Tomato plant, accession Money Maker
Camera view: bottom (45 deg); turntable rotation: 240 degrees
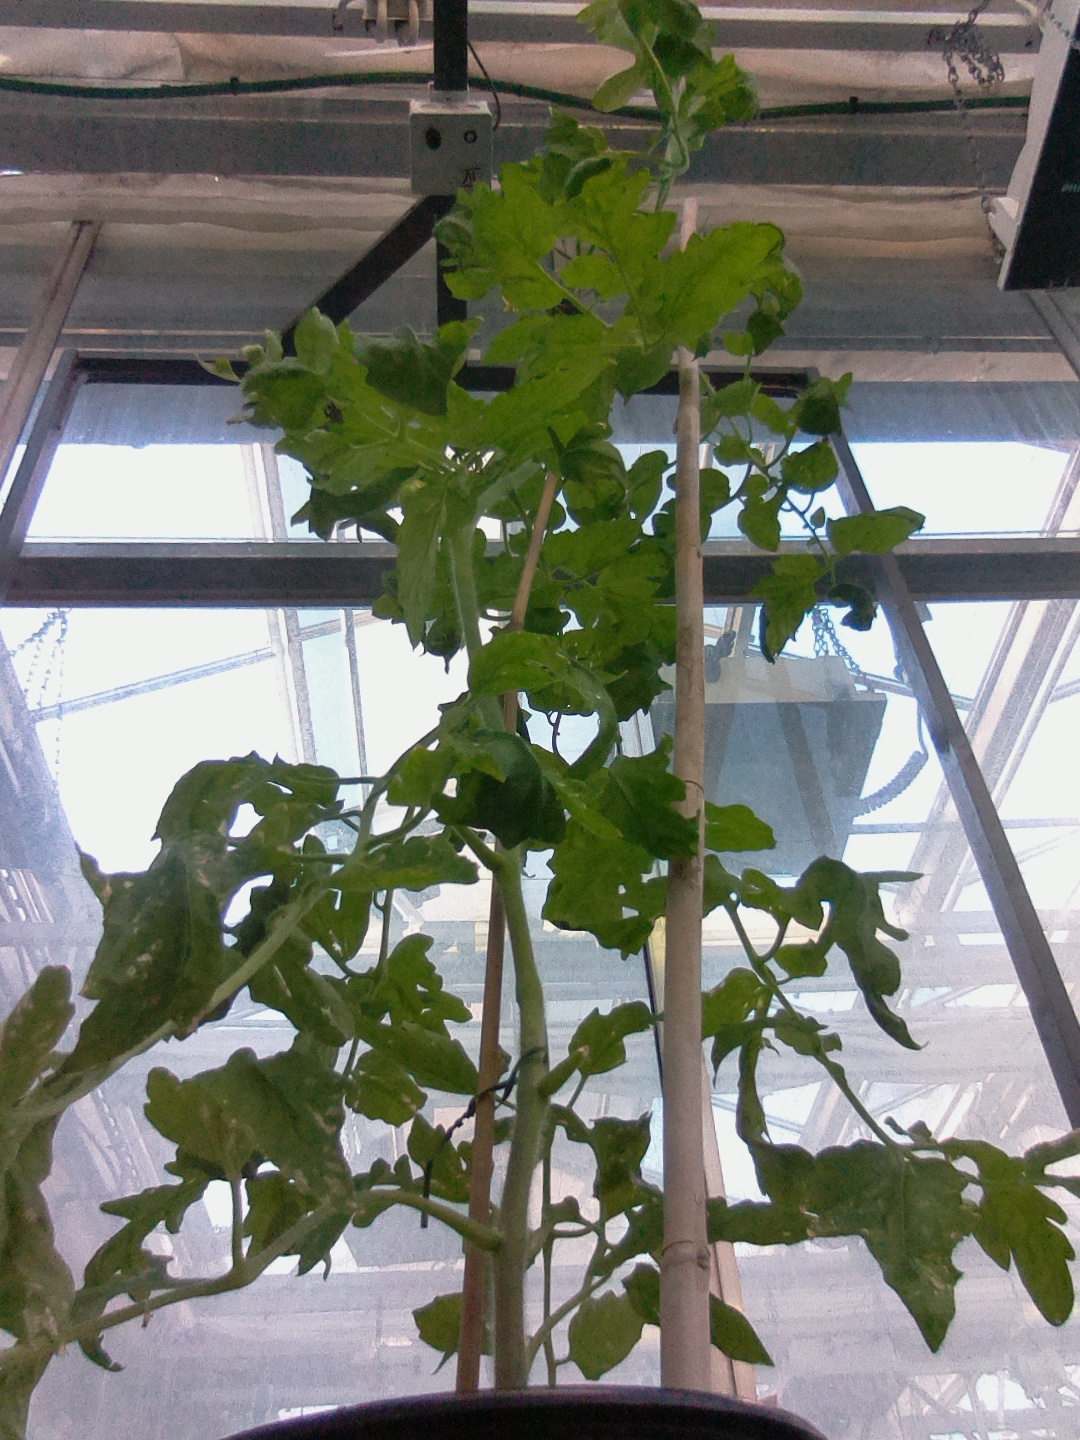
BBCH growth stage 71: 10%-20% of final fruit size